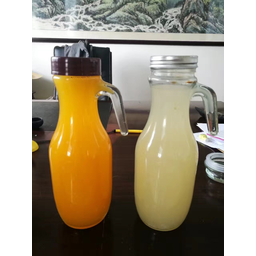
Label: glass